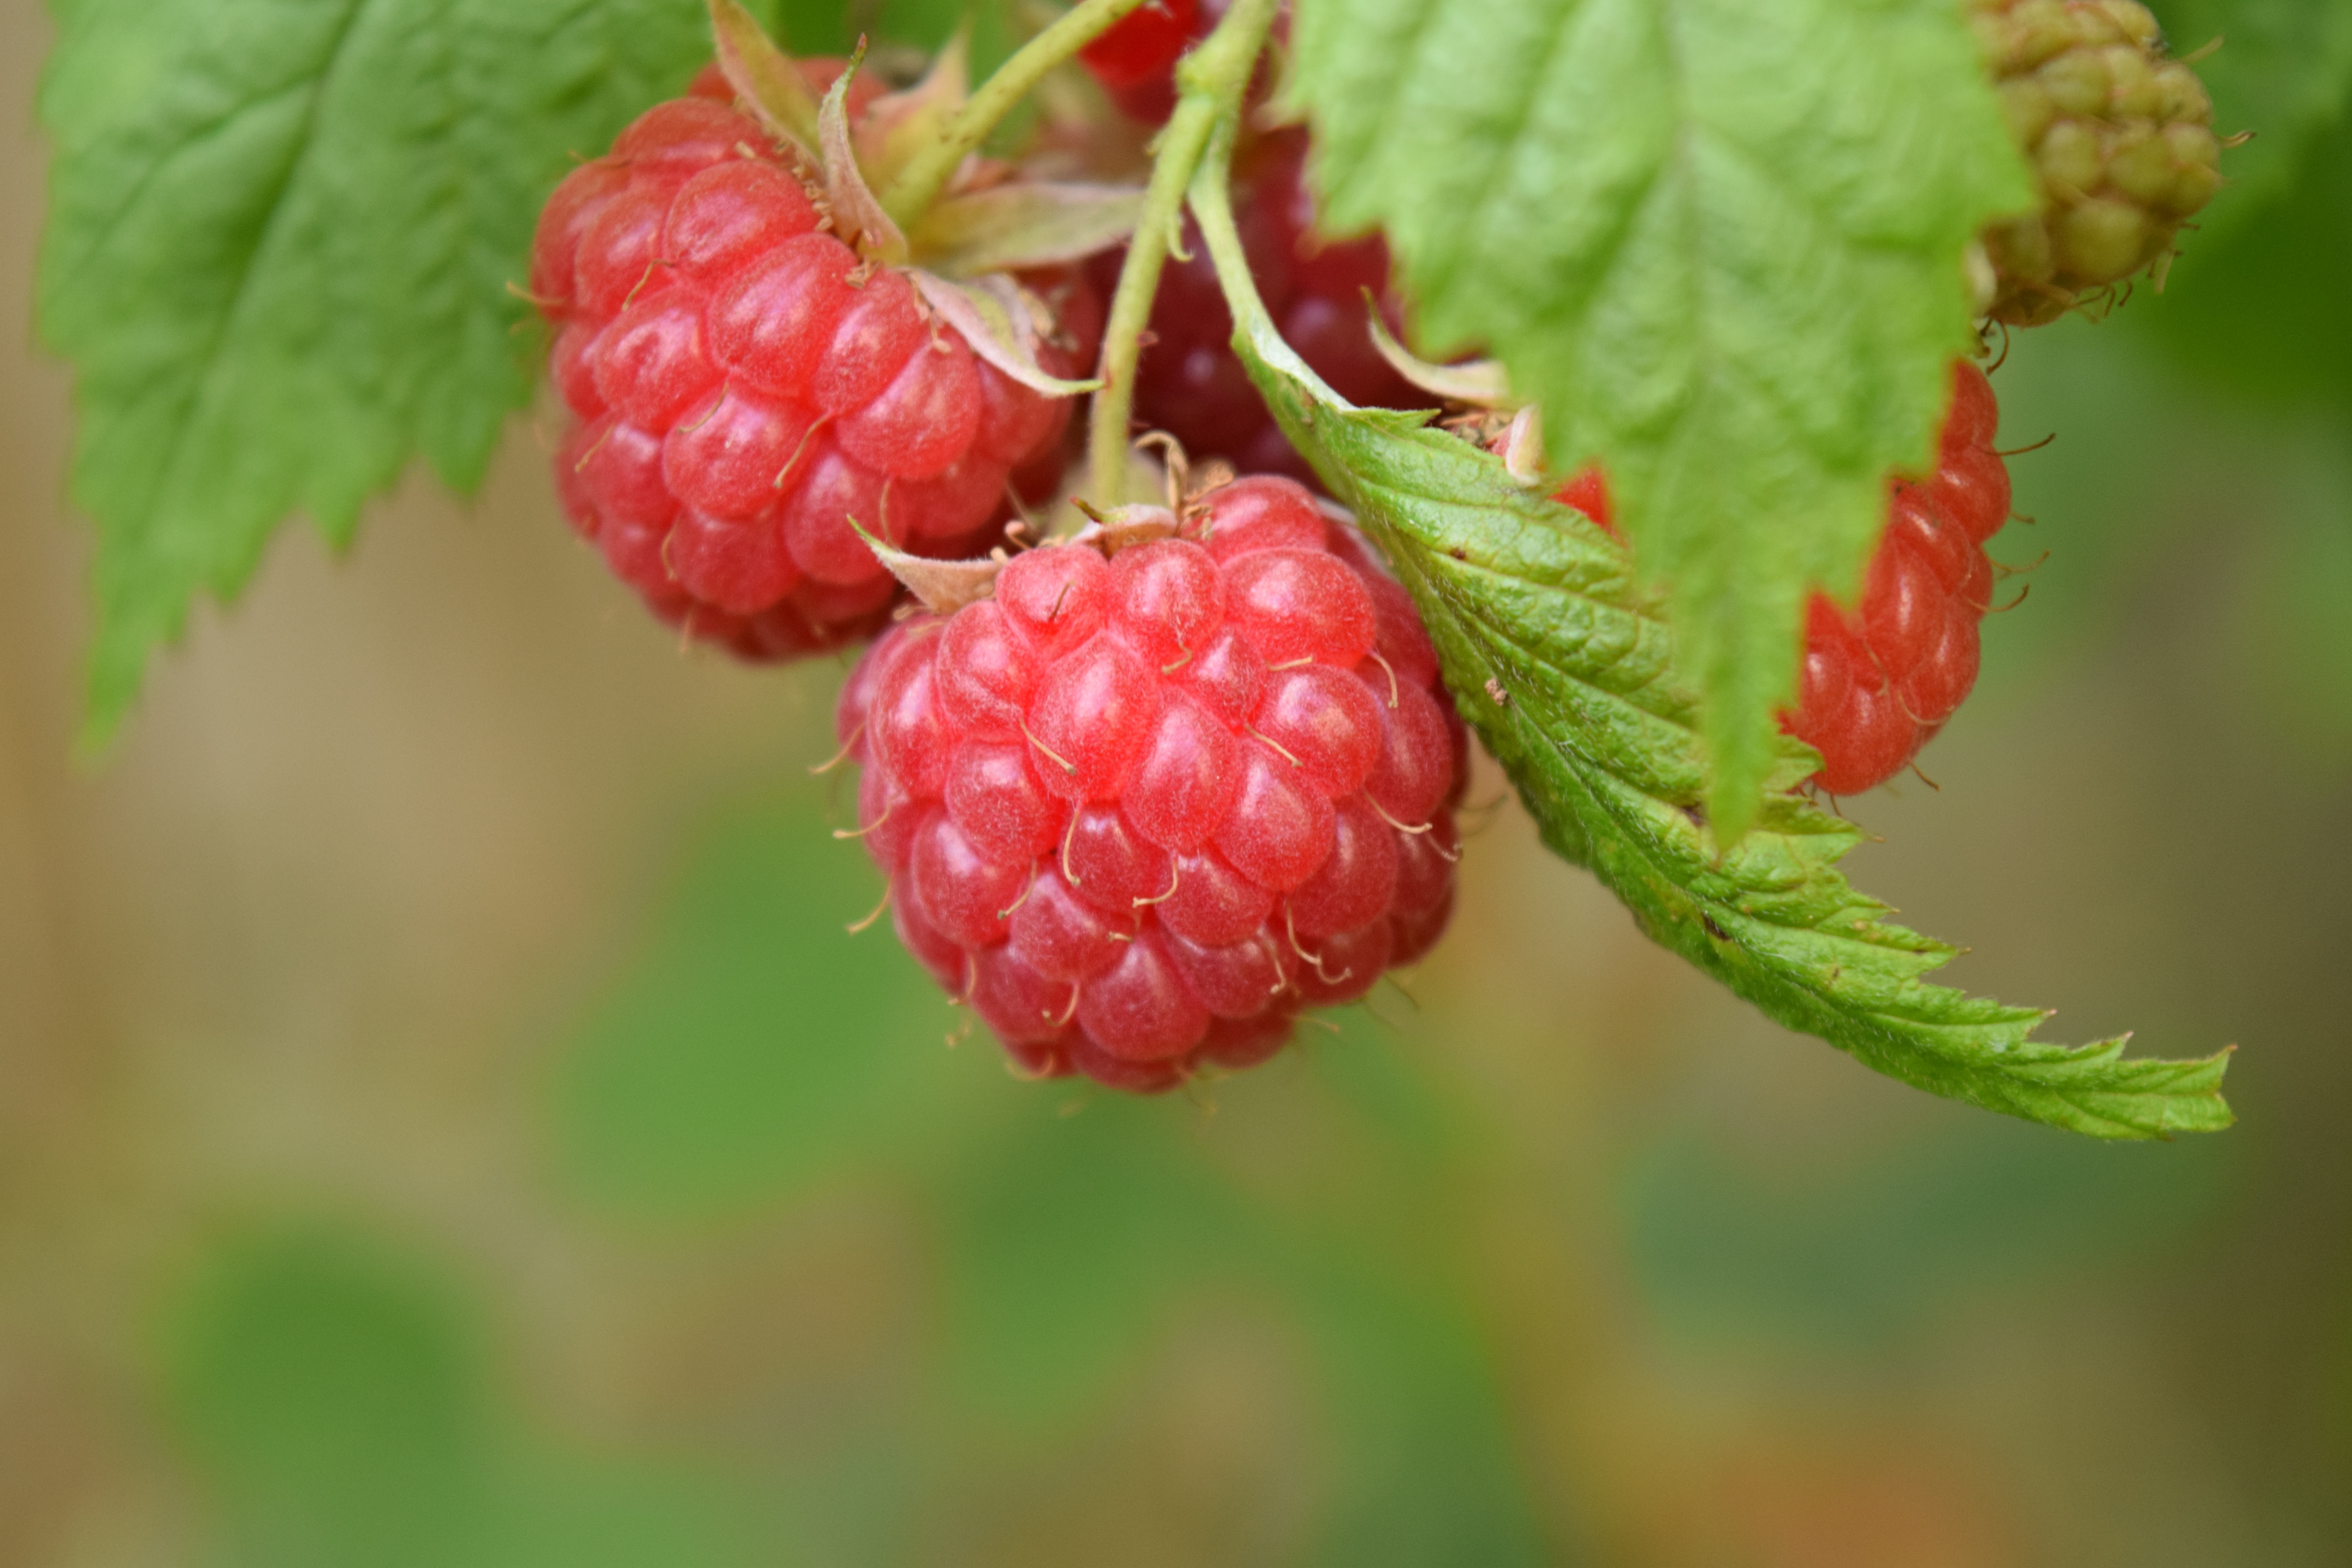
nature, plant, raspberry, fruit, berry, sweet, flower, summer, ripe, food, red, produce, healthy, delicious, blackberry, strawberry, berries, shrub, raspberries, fruits, strawberries, vitamins, flowering plant, himbeerstrauch, land plant, loganberry, wine raspberry, tayberry